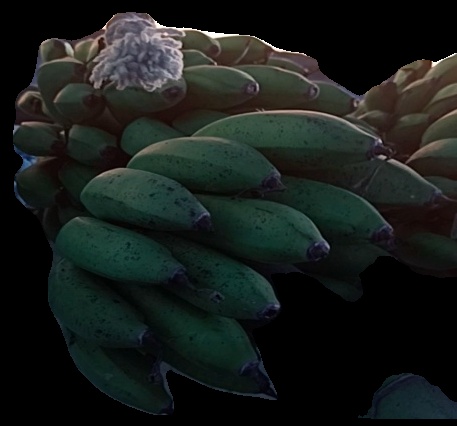
Variety: rasbale
Grade: grade2